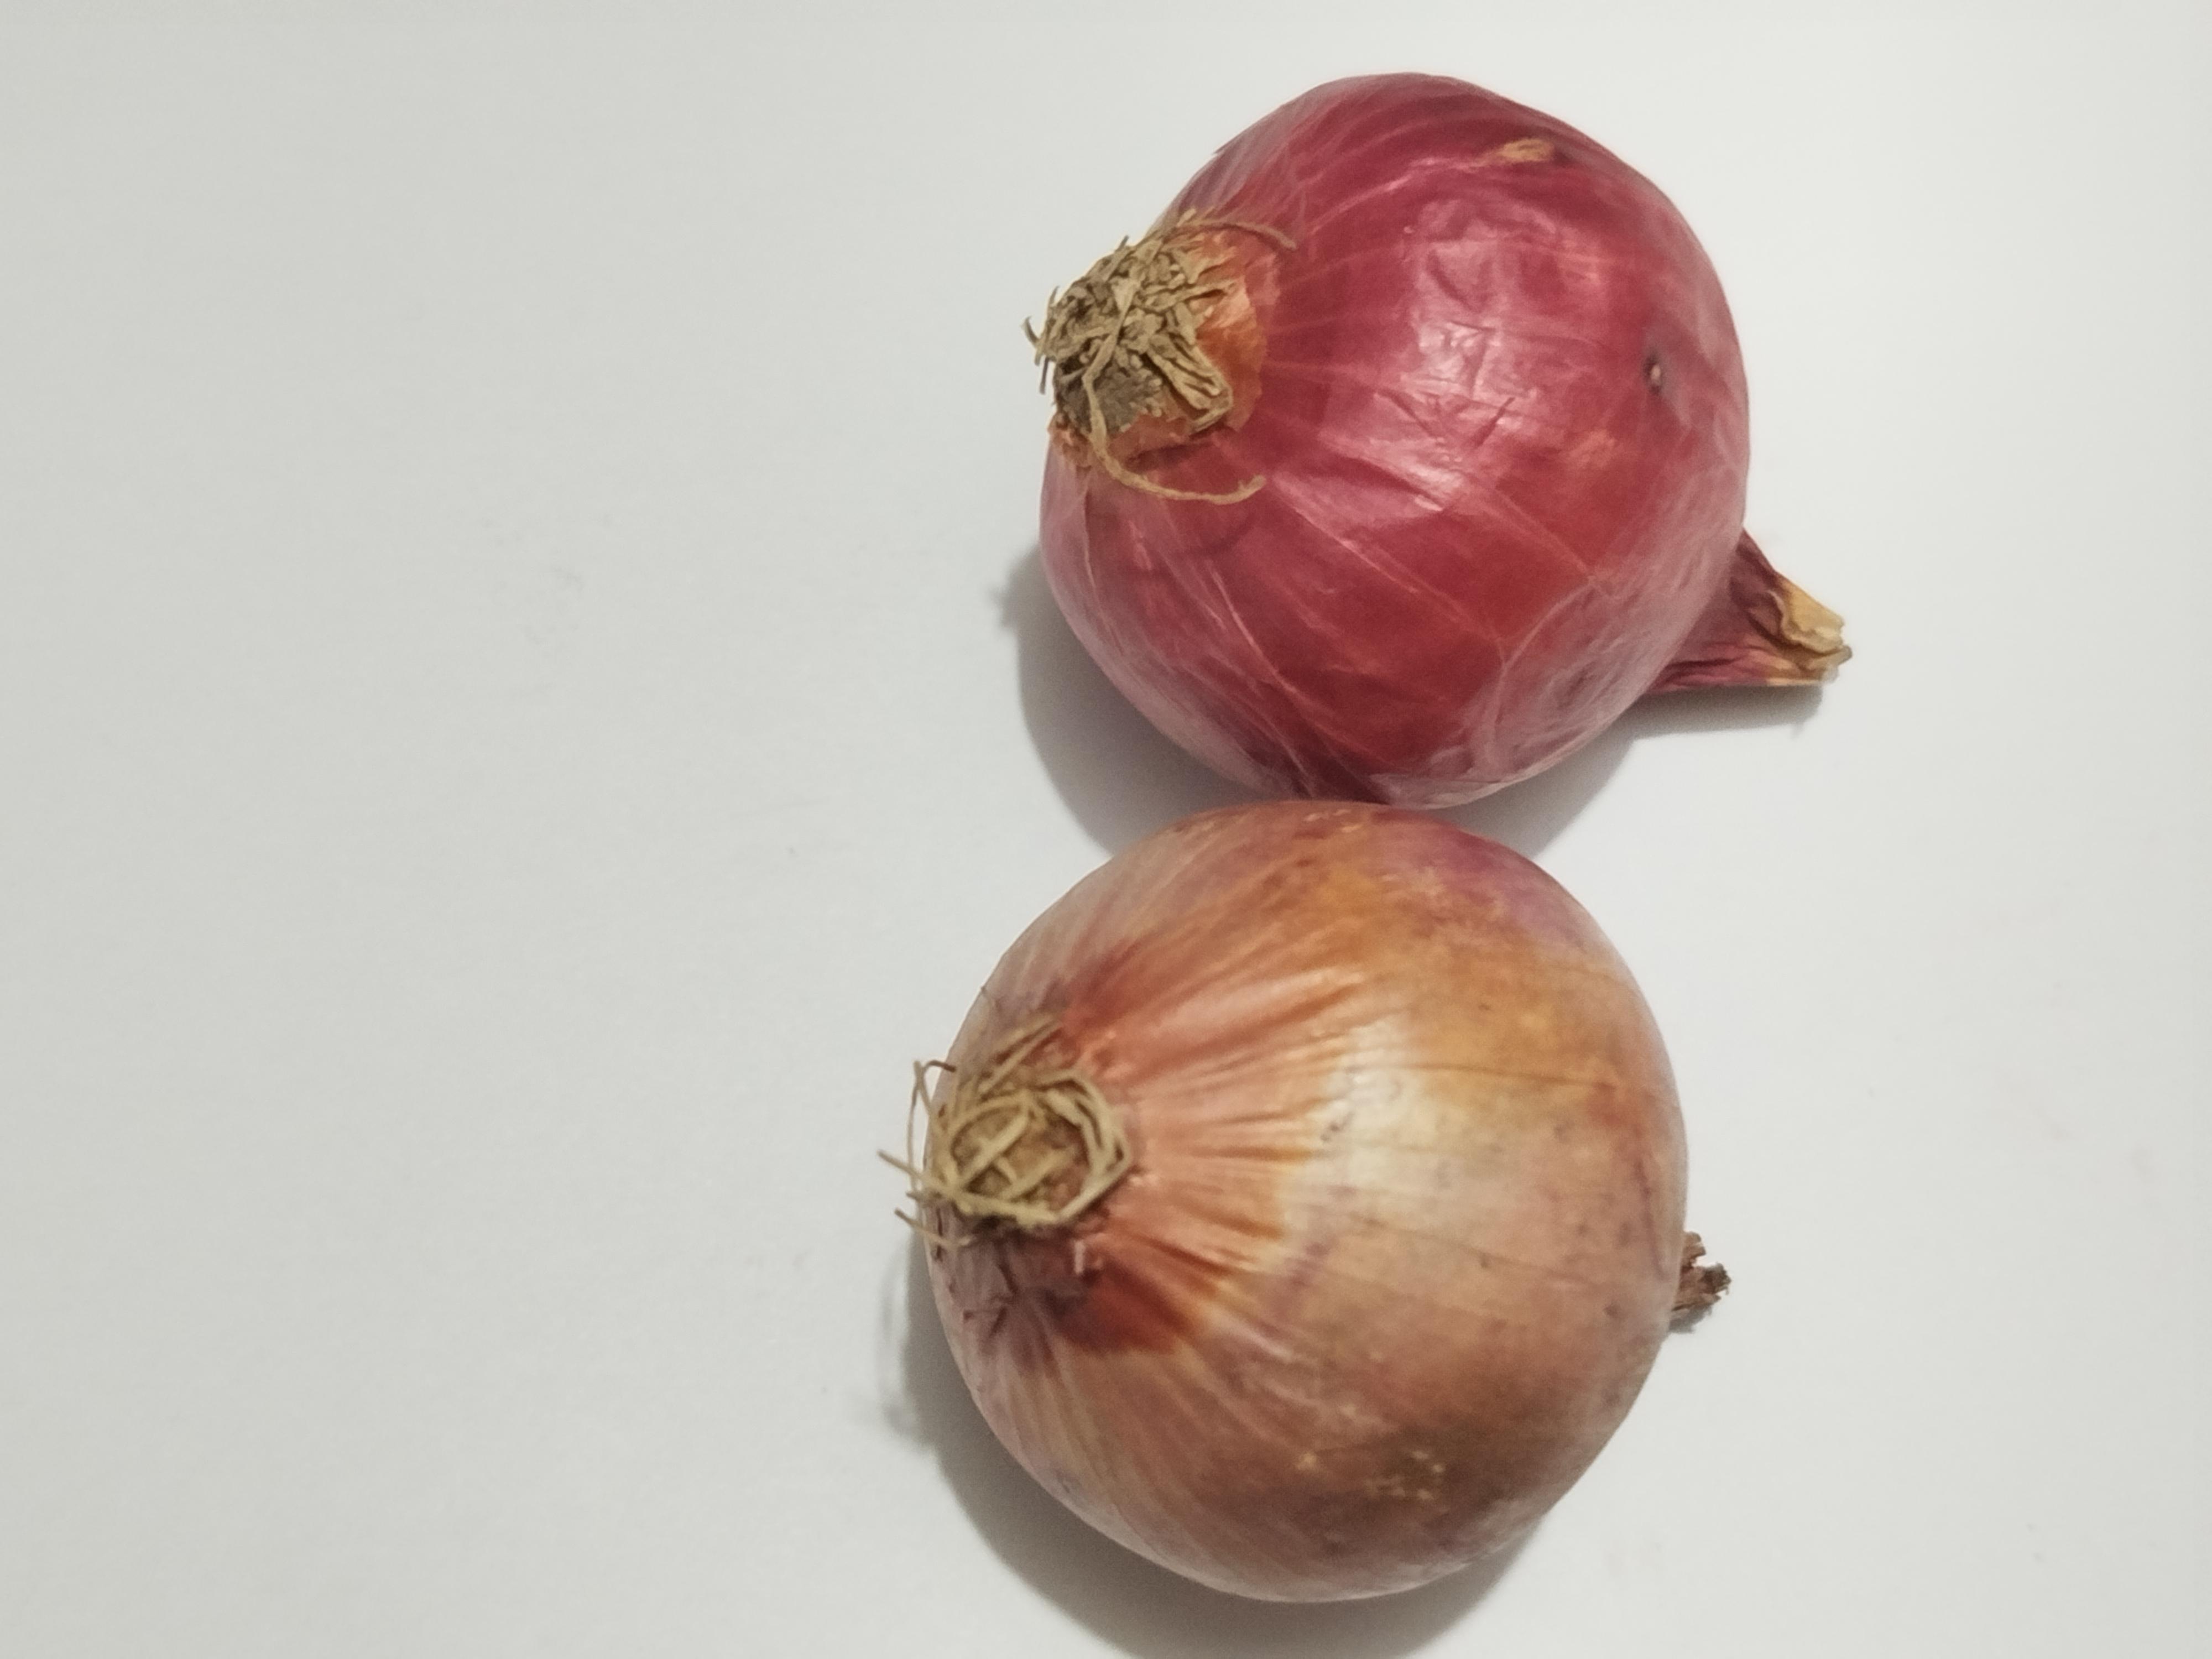
Label: Onion